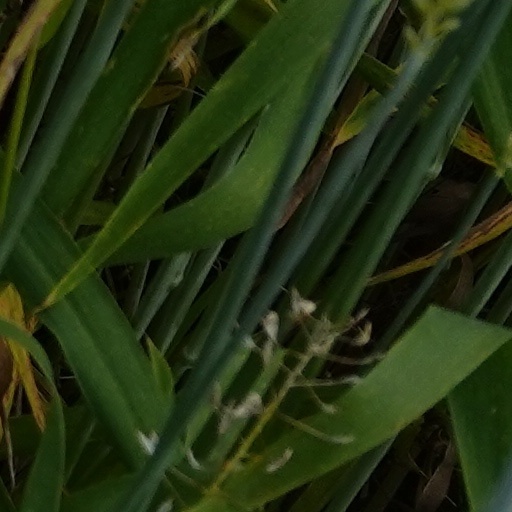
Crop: wheat